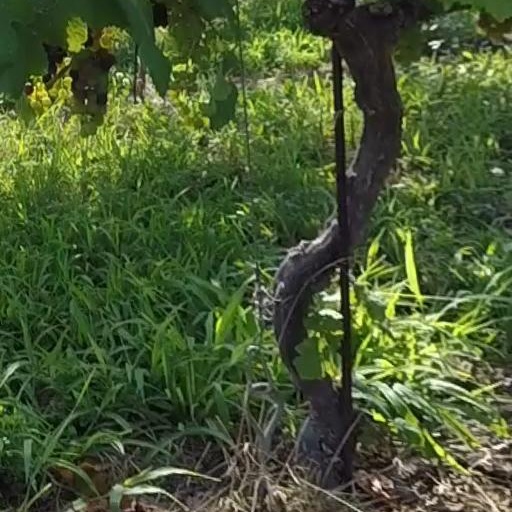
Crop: grape